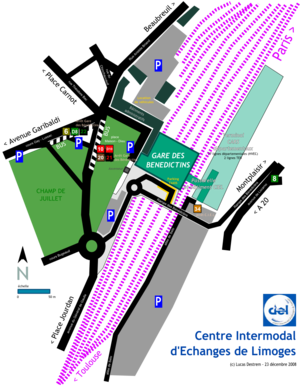
Plan du Centre Intermodal d'Echanges de Limoges (Haute-Vienne, France)
La gare de Limoges-Bénédictins est une gare ferroviaire française, la principale des deux gares de la commune de Limoges, dans le département de la Haute-Vienne, en région Nouvelle-Aquitaine.
Le centre intermodal d'échanges de Limoges, plus connu sous l'acronyme CIEL, et nommé provisoirement centre intermodal d'échanges et de liaisons, est un pôle intermodal de transports situé sur le site de la gare de Limoges-Bénédictins, à Limoges.